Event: Nepal Earthquake
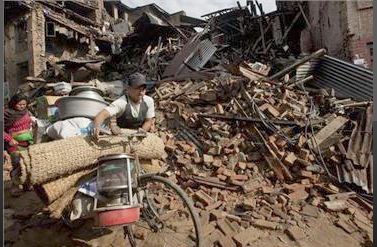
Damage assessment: damage